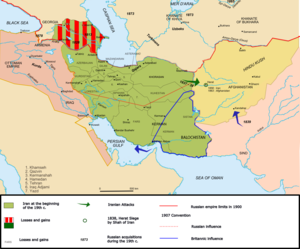
L'histoire militaire de l'Iran couvre 2 500 ans. Jusqu'en 1935, l'Iran est connu sous le nom de Perse.
L’opération Ajax est une opération secrète menée par le Royaume-Uni et les États-Unis en 1953, exécutée par la CIA et le MI6, visant à renverser le Premier ministre d'Iran, Mohammad Mossadegh, pour le remplacer par le général Fazlollah Zahedi, et plus largement désigne les événements qui ont agité l'Iran du 15 au 19 août 1953, le plan AJAX n'ayant eu lieu pour ainsi dire que dans la nuit du 15 au 16 août. Le plan fut approuvé par le Premier ministre britannique Winston Churchill le 1ᵉʳ juillet 1953, et par le président des États-Unis Dwight D. Eisenhower le 11 juillet 1953. Le plan s'appuya sur de nombreux collaborateurs, des membres éminents du clergé, la majorité des membres du Parlement iranien et le Chah, lesquels soutinrent l'armée iranienne.
L'Empire kadjar désigne la Perse de 1794 à 1925, sous le règne de la dynastie Kadjar fondée par Agha Mohammad Khan, originaire de la tribu du même nom. Celui-ci renversa Lotf Ali Khan en 1794 et Chahrokh Chah en 1796, réunissant leurs territoires sous son autorité en établissant la capitale à Téhéran.